Action Jackson (1988 film)

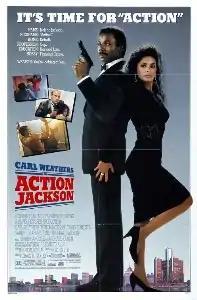
Theatrical release poster

Action Jackson is a 1988 American action comedy film directed by Craig R. Baxley, starring Carl Weathers, Vanity, Sharon Stone and Craig T. Nelson. Weathers stars as Jericho "Action" Jackson, a Detroit Police detective investigating a corrupt auto magnate (Nelson). The film was released in the United States by Lorimar Film Entertainment on February 12, 1988. It received mostly negative reviews, but was a moderate box office success.